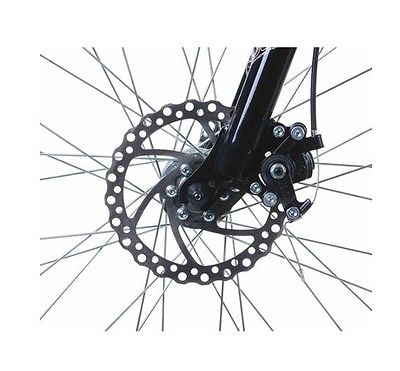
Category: bicycle